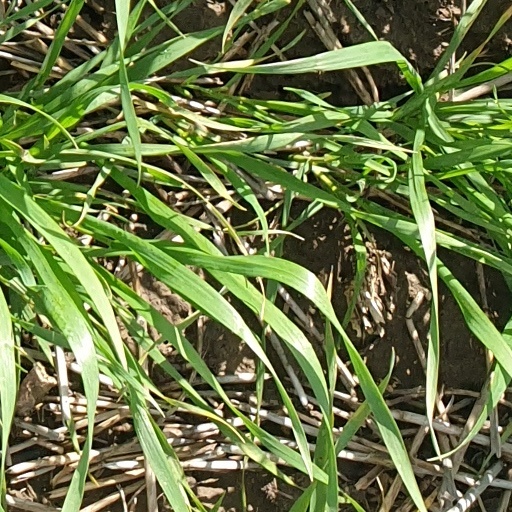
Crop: wheat